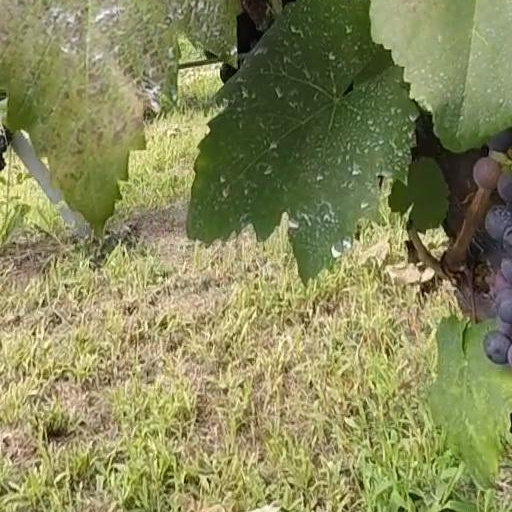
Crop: grape